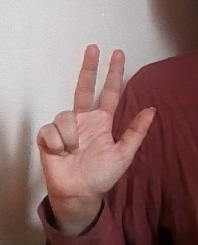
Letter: al